Inna Mariam Patty

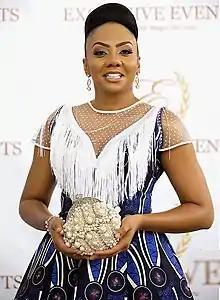
Inna Mariam Patty

Inna Mariam Patty popularly referred to as Inna Patty is a Ghanaian social entrepreneur, philanthropist and beauty pageant titleholder who was crowned Miss Ghana 2004 and represented Ghana in Miss World 2005 at the Crown of Beauty Theatre in Sanya, China. She is the CEO of Exclusive Events Ghana, the organizers of Miss Ghana since 2011.